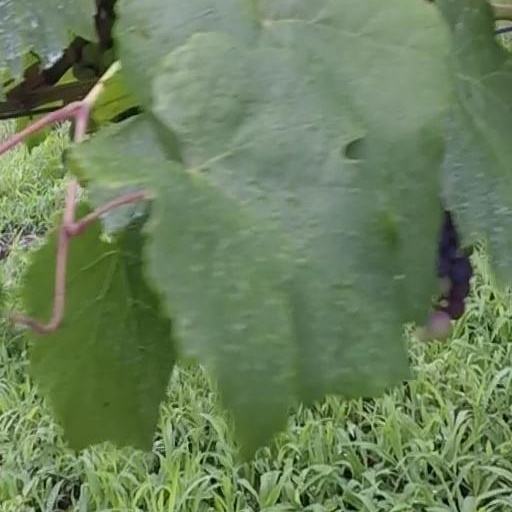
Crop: grape